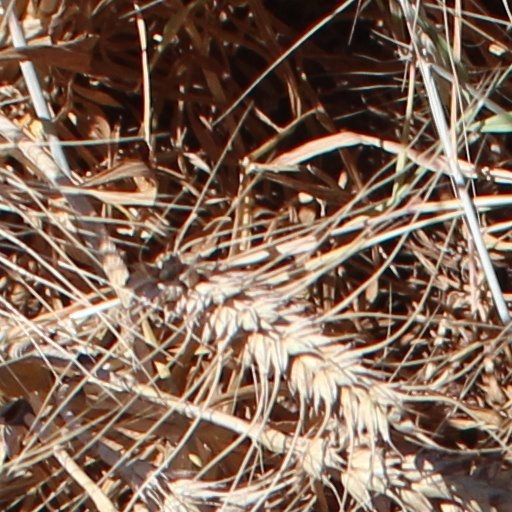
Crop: wheat